Northeastern United States blizzard of 1978

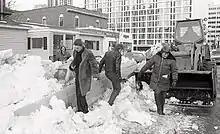
Car buried by snow in Boston

The storm was formed from an extratropical cyclone off the coast of South Carolina on February 5. An Arctic cold front and a cold air mass then merged with the storm, creating the perfect ingredients for a large and intense low-pressure system.